Bad Endorf station

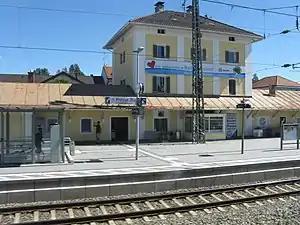
2012

Bad Endorf station is a railway station in the municipality of Bad Endorf, located in the Rosenheim district in Bavaria, Germany.